Forensic serology

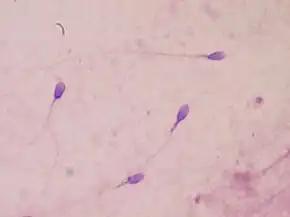
Stained sperm under microscope

Semen is a colorless fluid that is ejaculated from a male's penis due to sexual arousal. In order to initially detect semen, an alternative light source (ALS) is used. Under UV light, semen fluoresces making it visible to investigators to collect samples from a crime scene. A common presumptive test for detecting semen is called the acid phosphatase (AP) test. The AP test detects the enzyme acid phosphatase that is secreted from the prostate gland. However, this test is only presumptive because acid phosphatase is found in other bodily fluids. To perform the test, a drop of the reagent sodium alpha-napthyphosphate is added to the presumptive stain followed by a drop of fast blue B. A positive result of this test is a color change to dark purple.